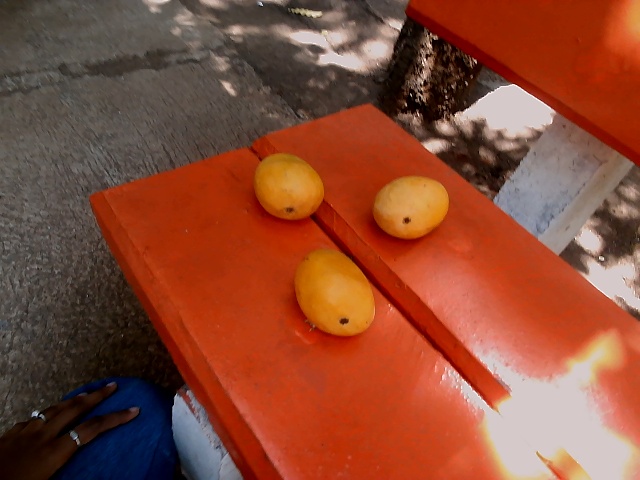
Label: Ripe_Mango